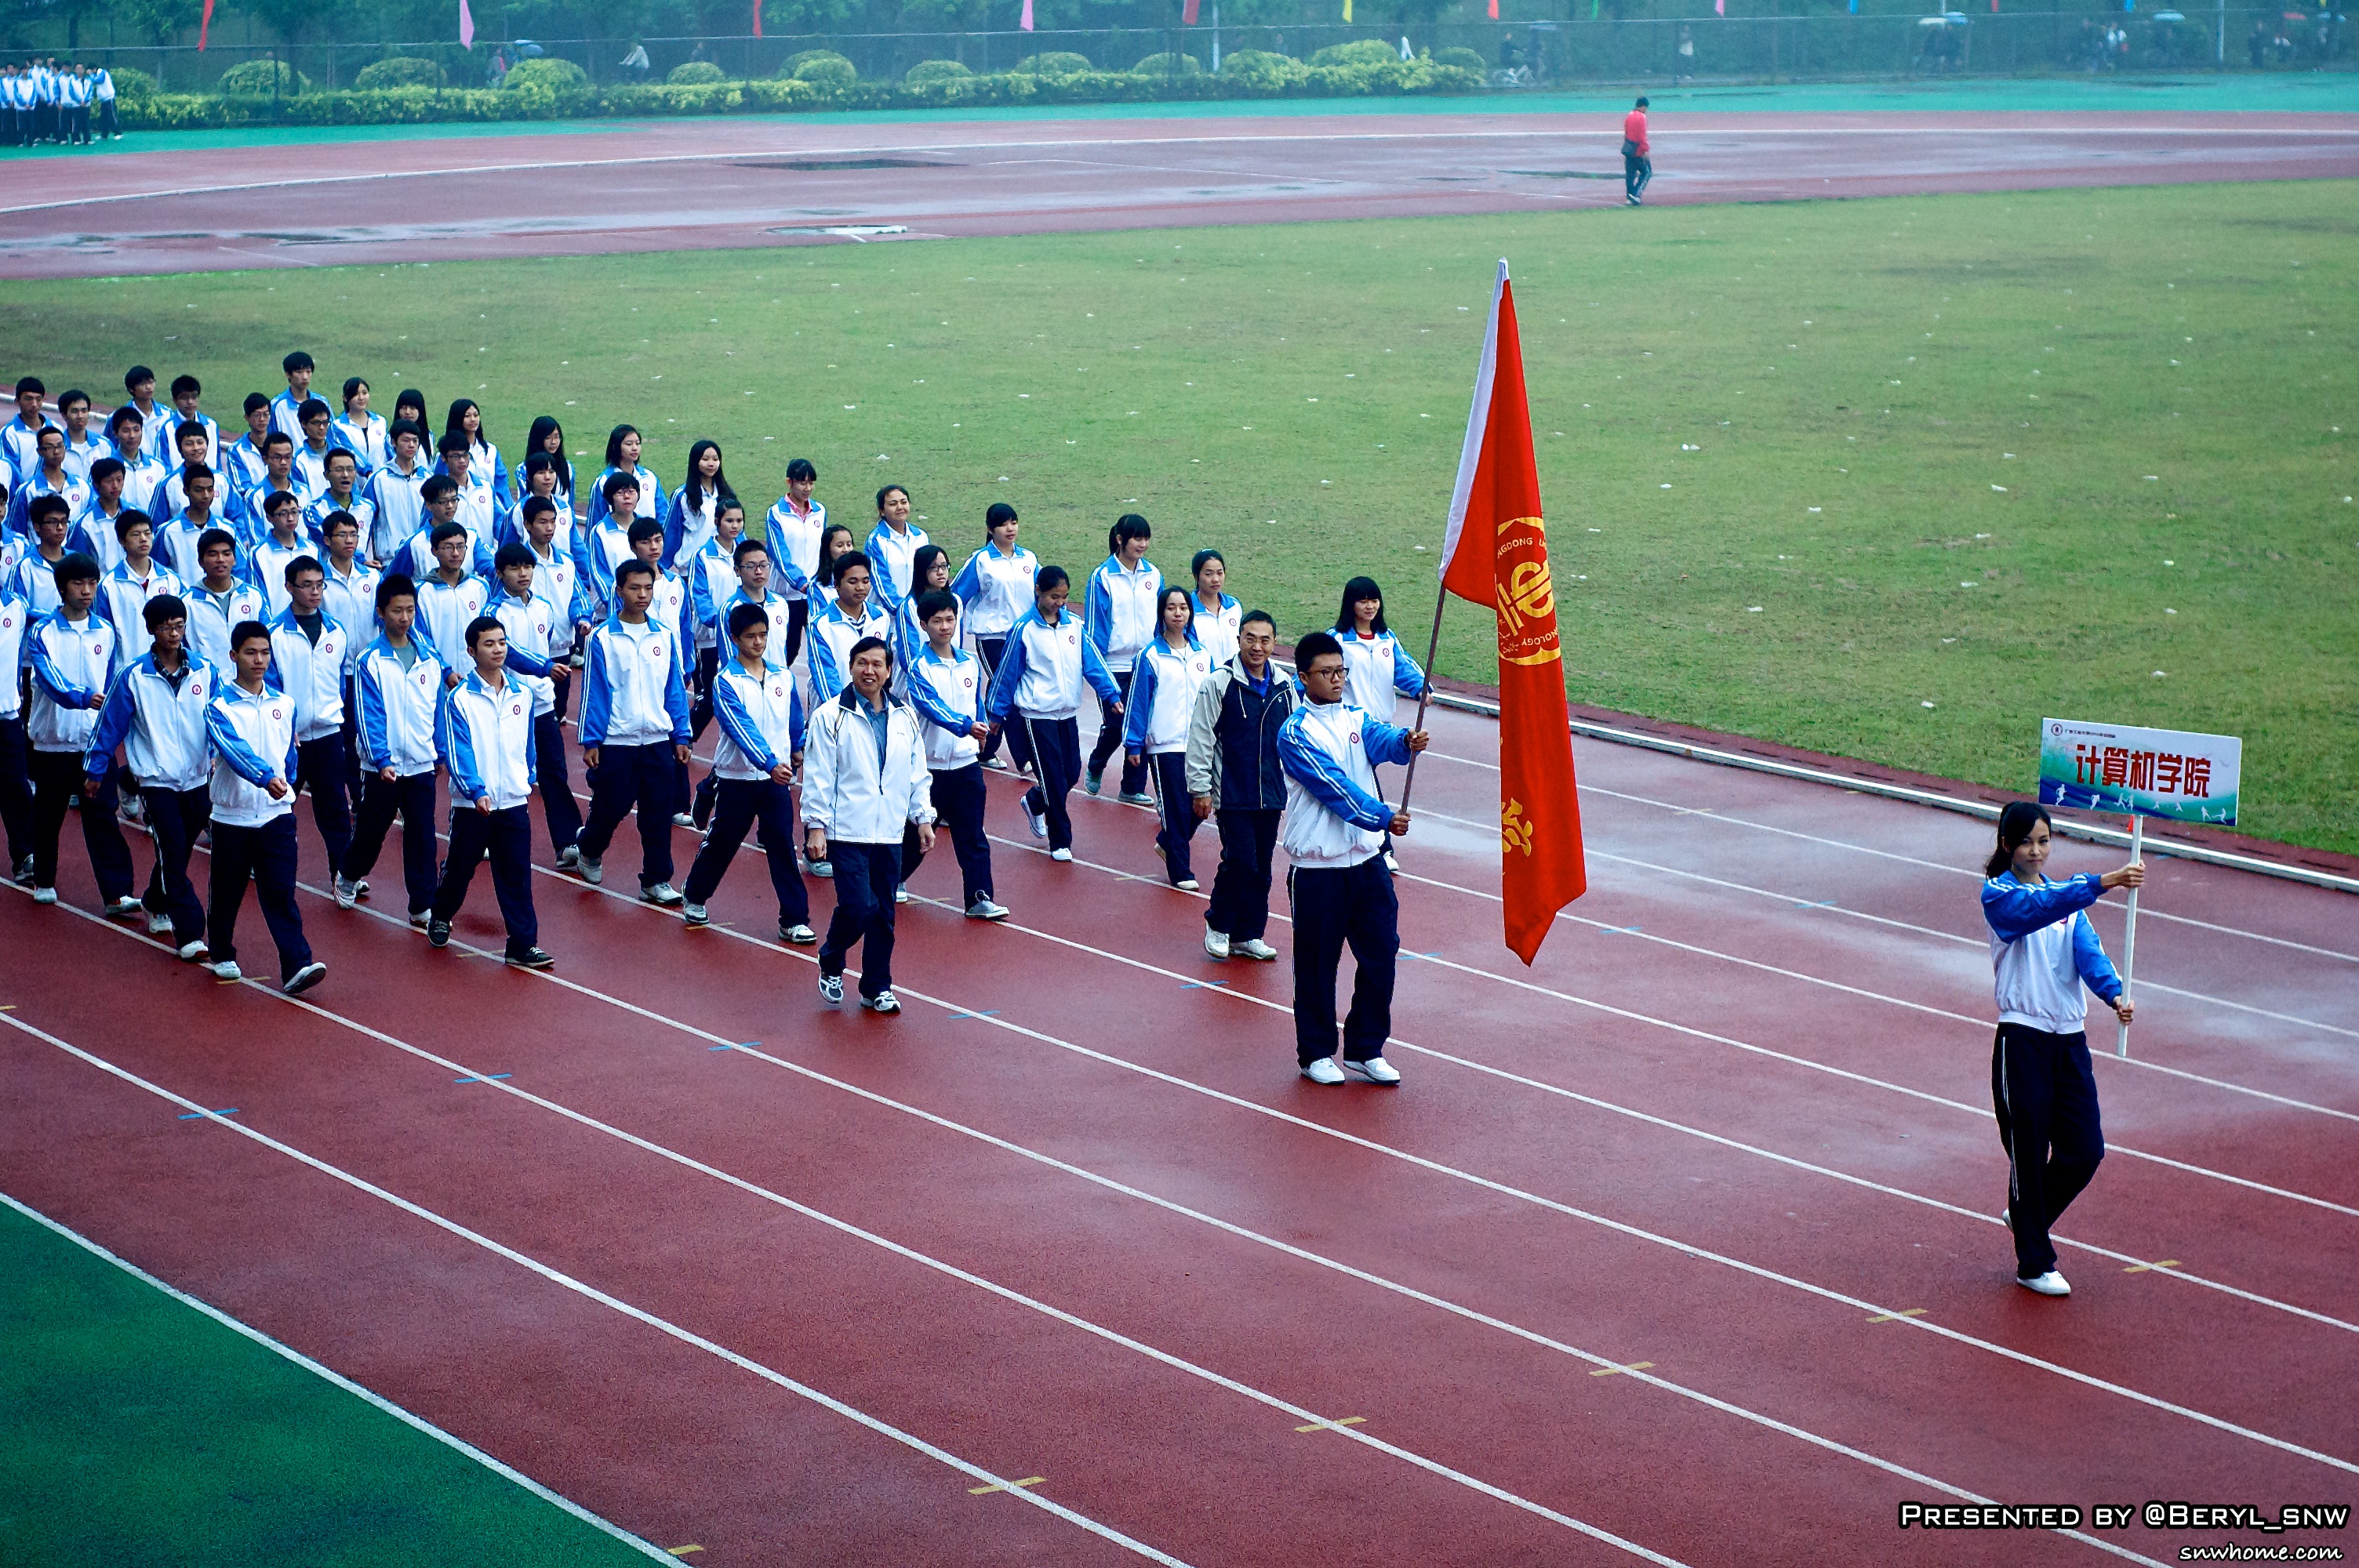
person, cold, running, wet, jump, jumping, cheering, stadium, marching band, rainy, girls, sports, boys, runway, university, canton, school, gdut, athletics, sprint, sport venue, track and field athletics